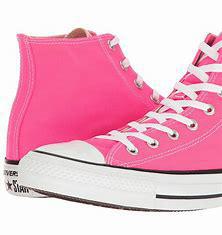
Brand: Converse
Model: One Star